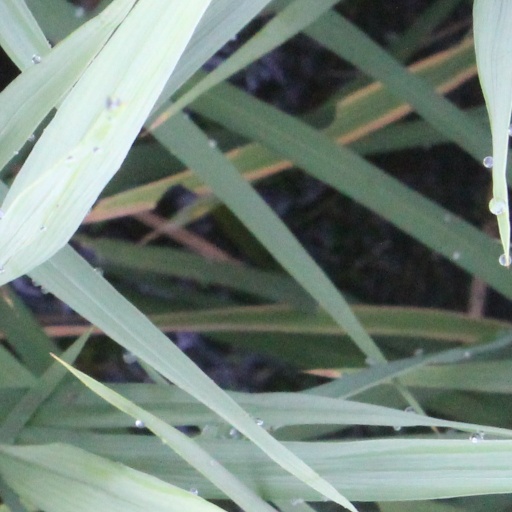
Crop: rice